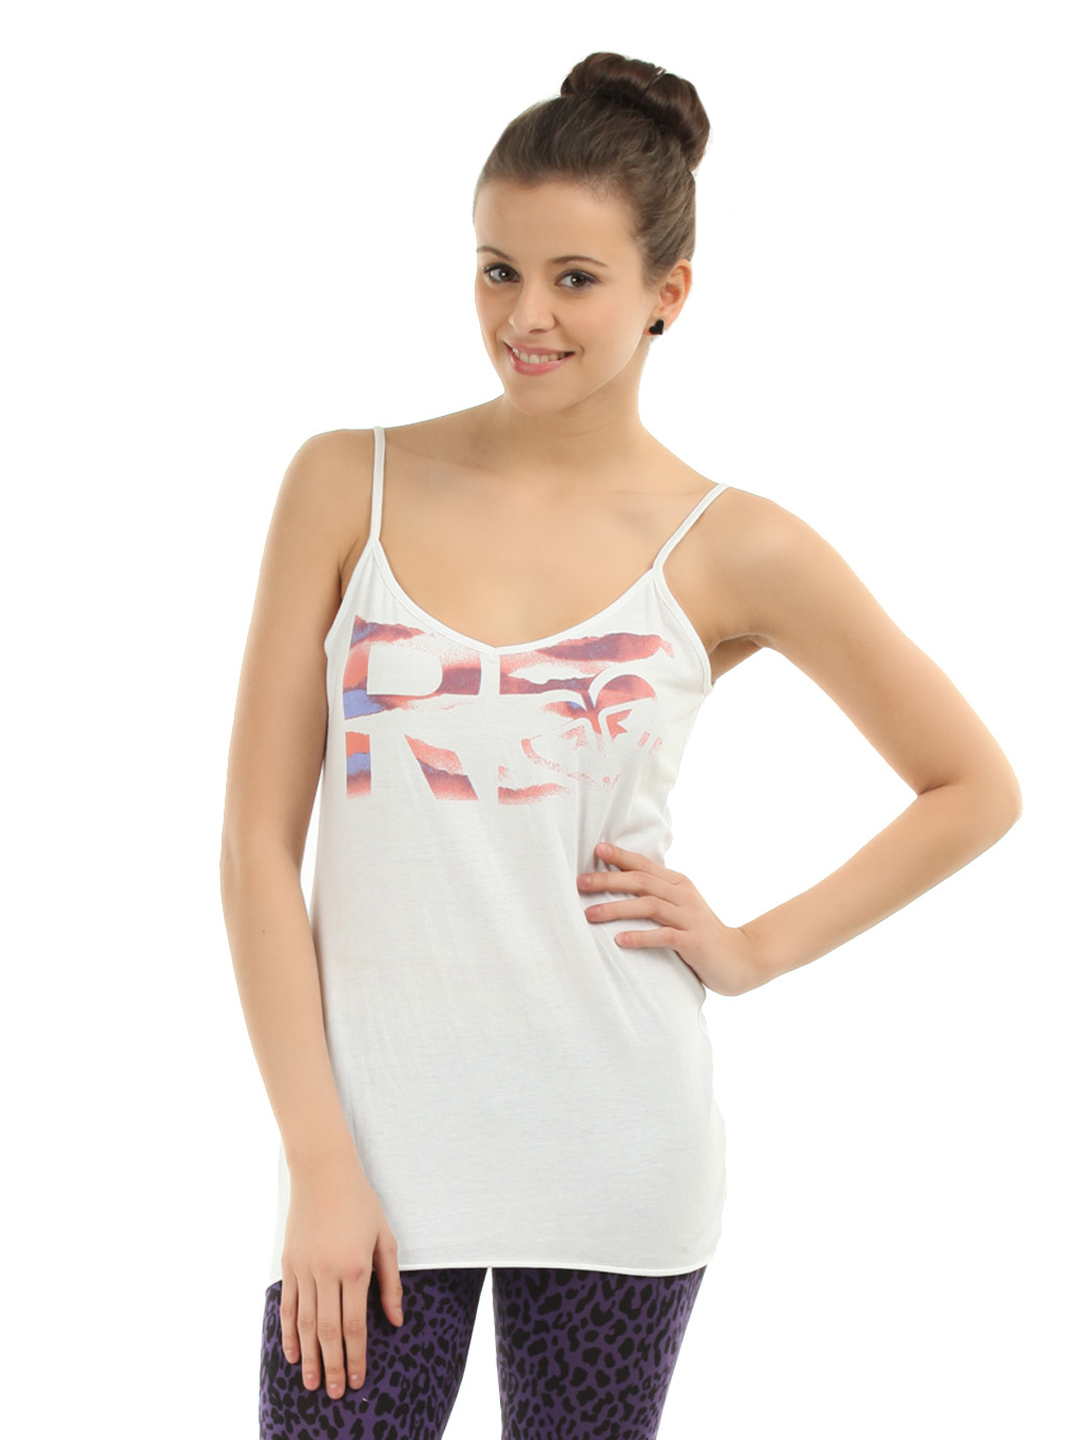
Roxy Women White Spaghetti Top
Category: Apparel / Topwear / Tops
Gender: Women
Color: White
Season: Winter 2012
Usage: Casual